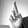
ASL letter: R